California Passage

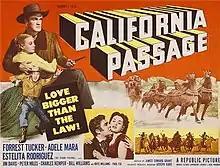

California Passage is a 1950 American Western film directed by Joseph Kane starring Forrest Tucker, Adele Mara, and Estelita Rodriguez.